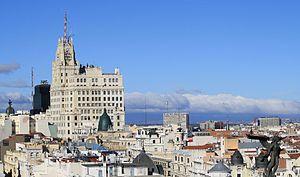
Femmes au bord de la crise de nerfs est un film espagnol réalisé par Pedro Almodóvar, sorti en 1988.